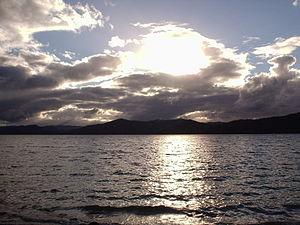
Le lac Waikaremoana est situé dans le Parc national de Te Urewera au nord-est de l'Île du Nord de la Nouvelle-Zélande, à 60 kilomètres au nord-ouest de Wairoa et à 80 kilomètres Ouest -Sud Ouest de Gisborne. Il couvre une zone de 54 km². C'est le lac le plus profond de l'île : 256 mètres. Sa surface est à 600 m au-dessus du niveau de la mer.